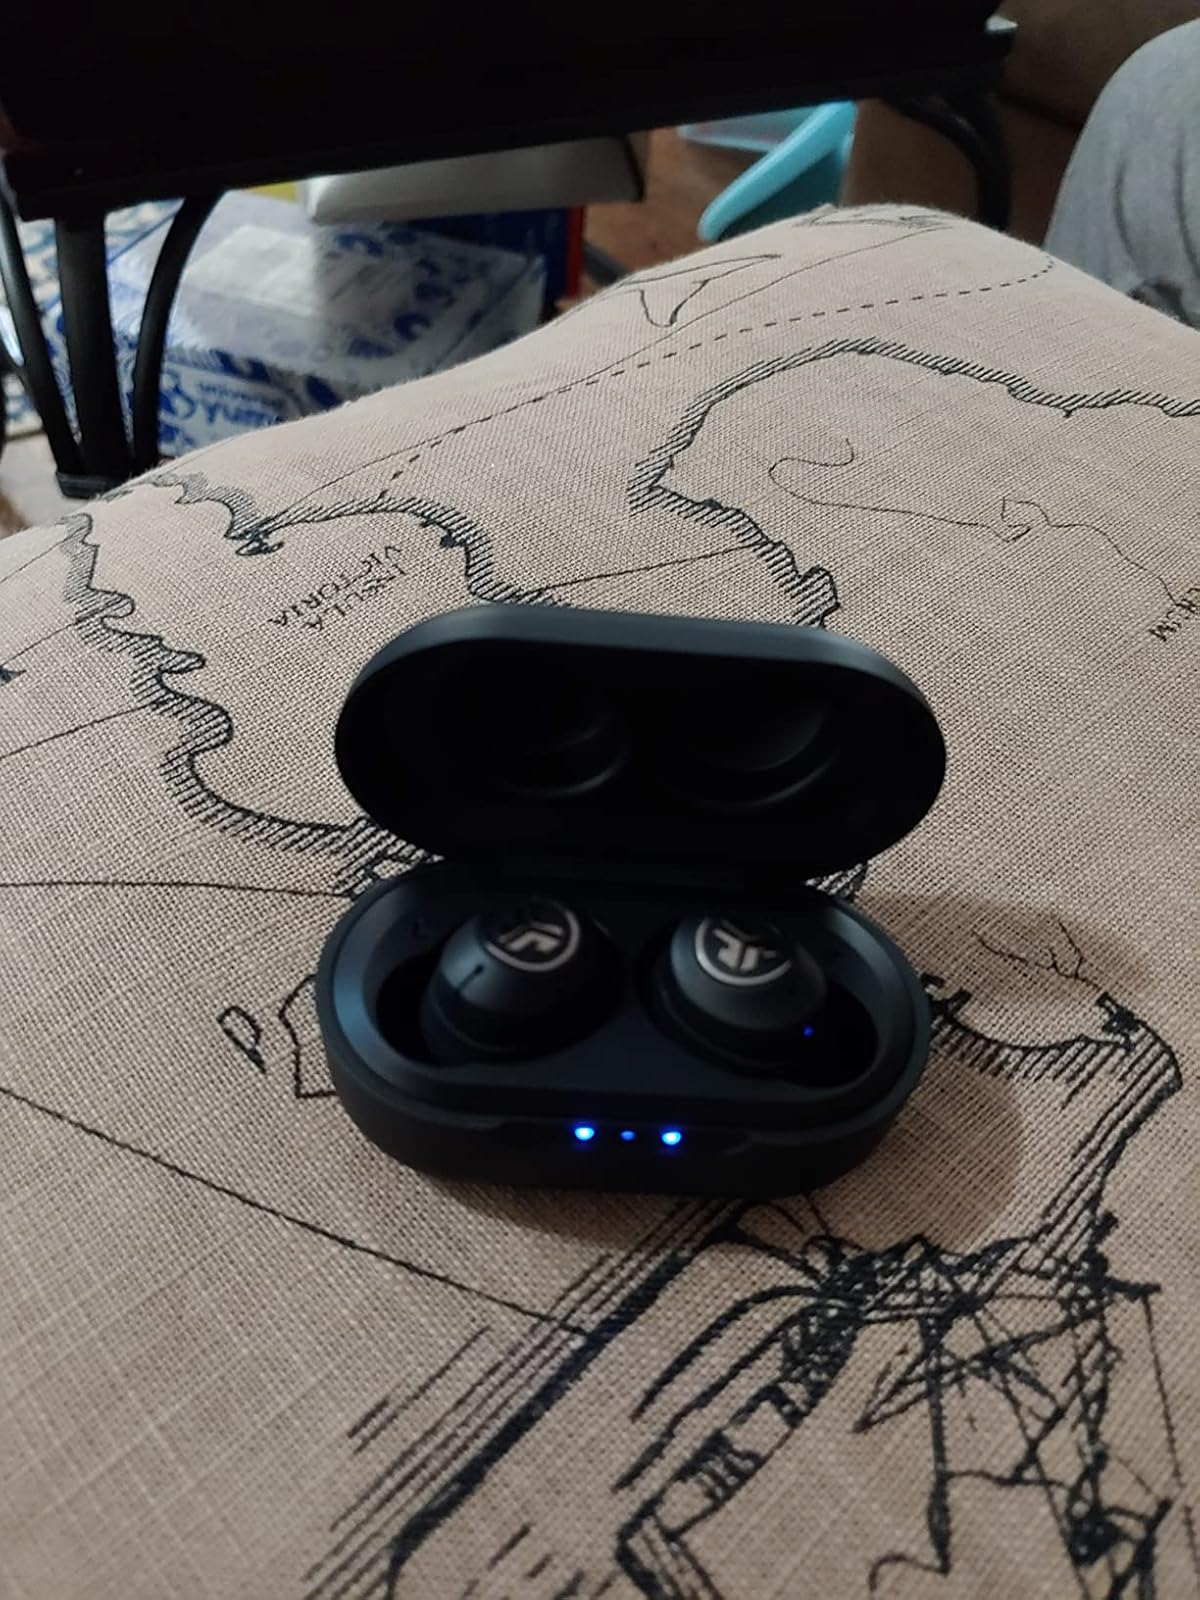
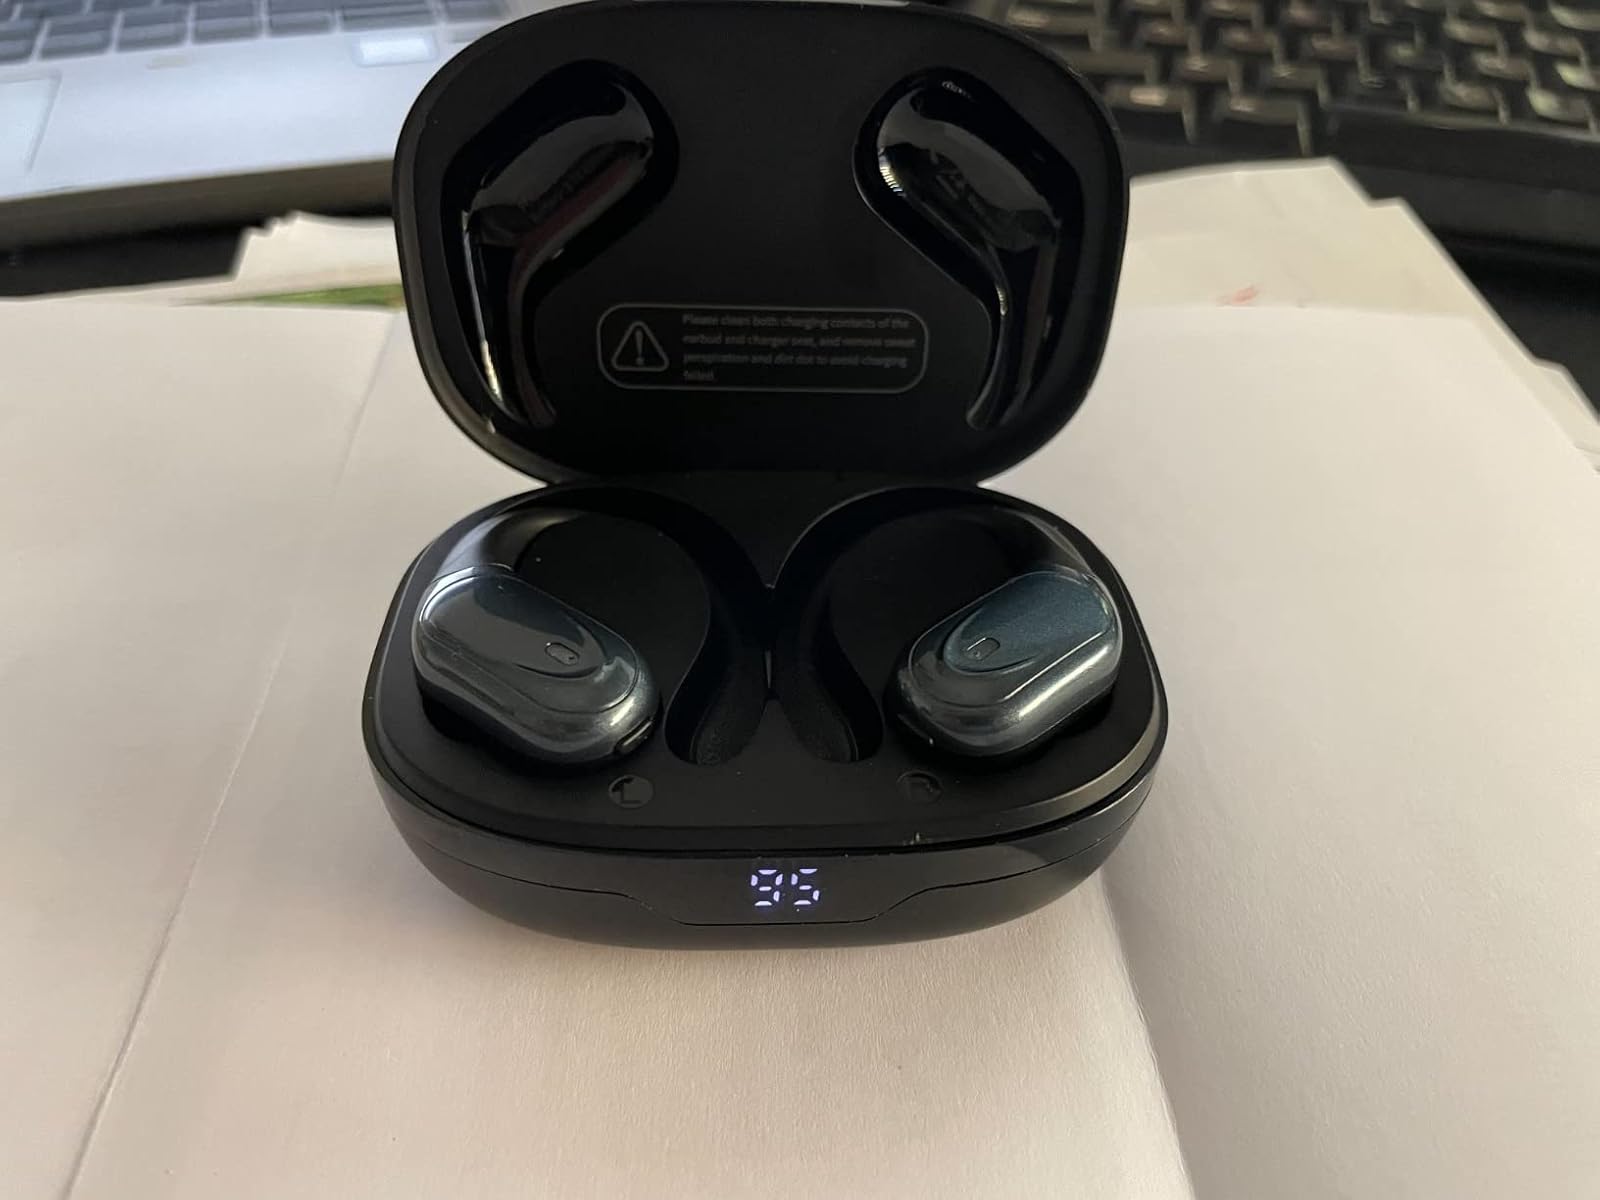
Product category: earbuds
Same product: no